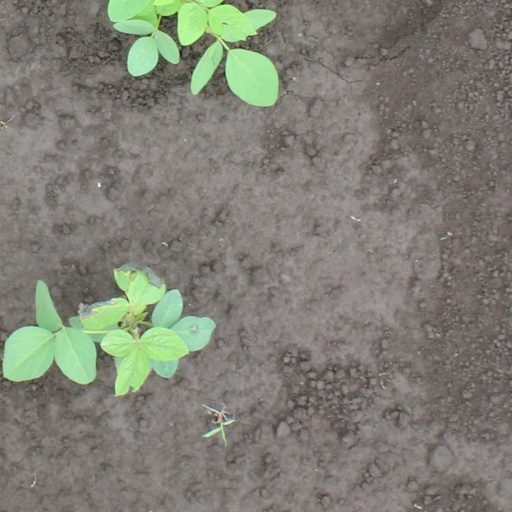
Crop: soybean